Oru Thira Pinneyum Thira

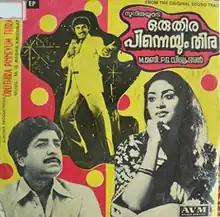
LP Records Cover

Oru Thira Pinneyum Thira is a 1982 Indian Malayalam-language film, directed by P. G. Vishwambharan and produced by M. Mani. The film stars Prem Nazir, Mammootty, Ratheesh and Premji. The film has musical score by Shyam and M. G. Radhakrishnan. The film was a remake of the Tamil film "Oru Vidukadhai Oru Thodarkadhai".